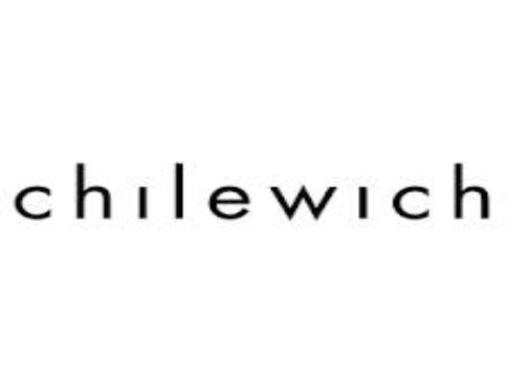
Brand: chilewich
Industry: Clothes